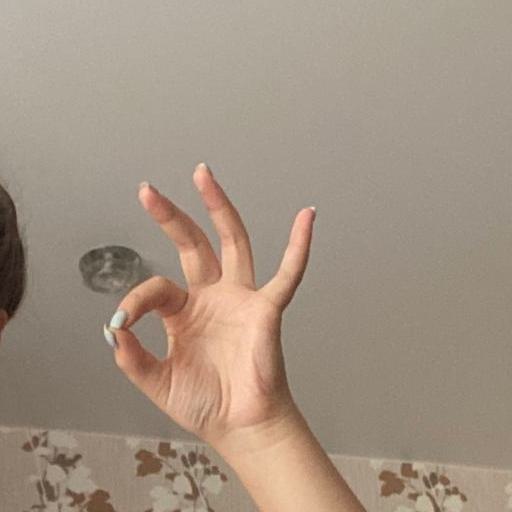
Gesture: ok